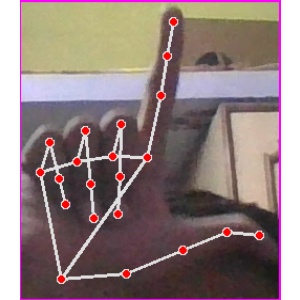
अक्षर: ल